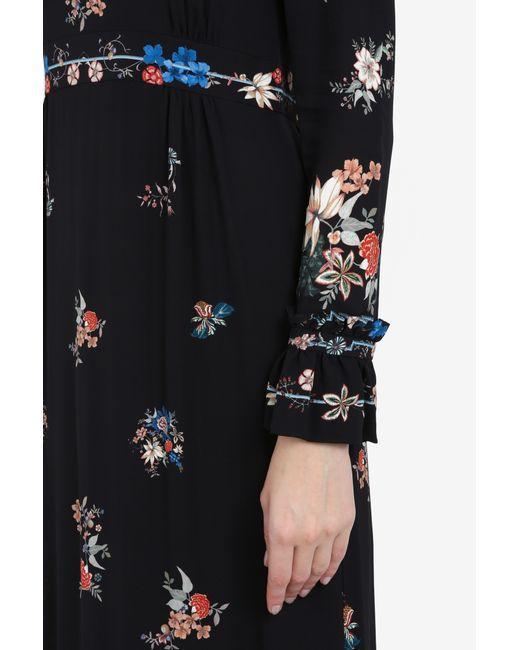
Schwarzes Design Hemd Langarm casual